Grand Exposition Coaster

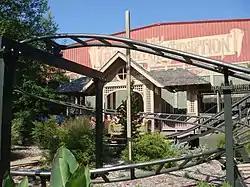

The Grand Exposition Coaster is a steel roller coaster located at Silver Dollar City in Branson, Missouri that opened in April 2006. It is believed to be a replacement of Runaway Ore Cart. The Grand Exposition Coaster was built by Zamperla of Italy as part of a new area of the park dubbed "The Grand Exposition". The ride consists of little more than a small drop and upwards helix, traversed by the train three times for each ride cycle.